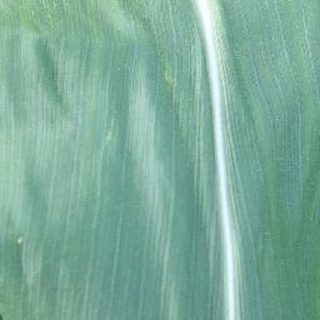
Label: healthy_corn